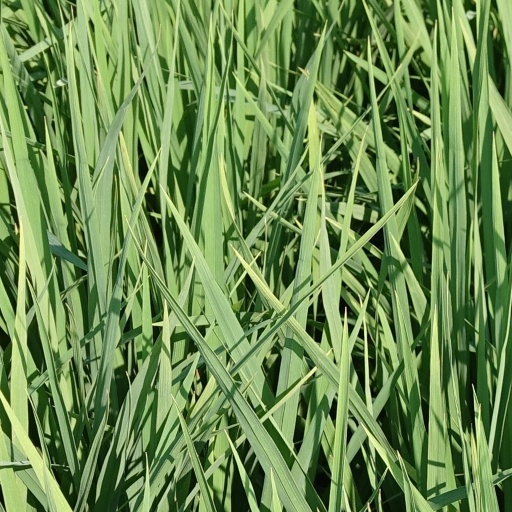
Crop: rice